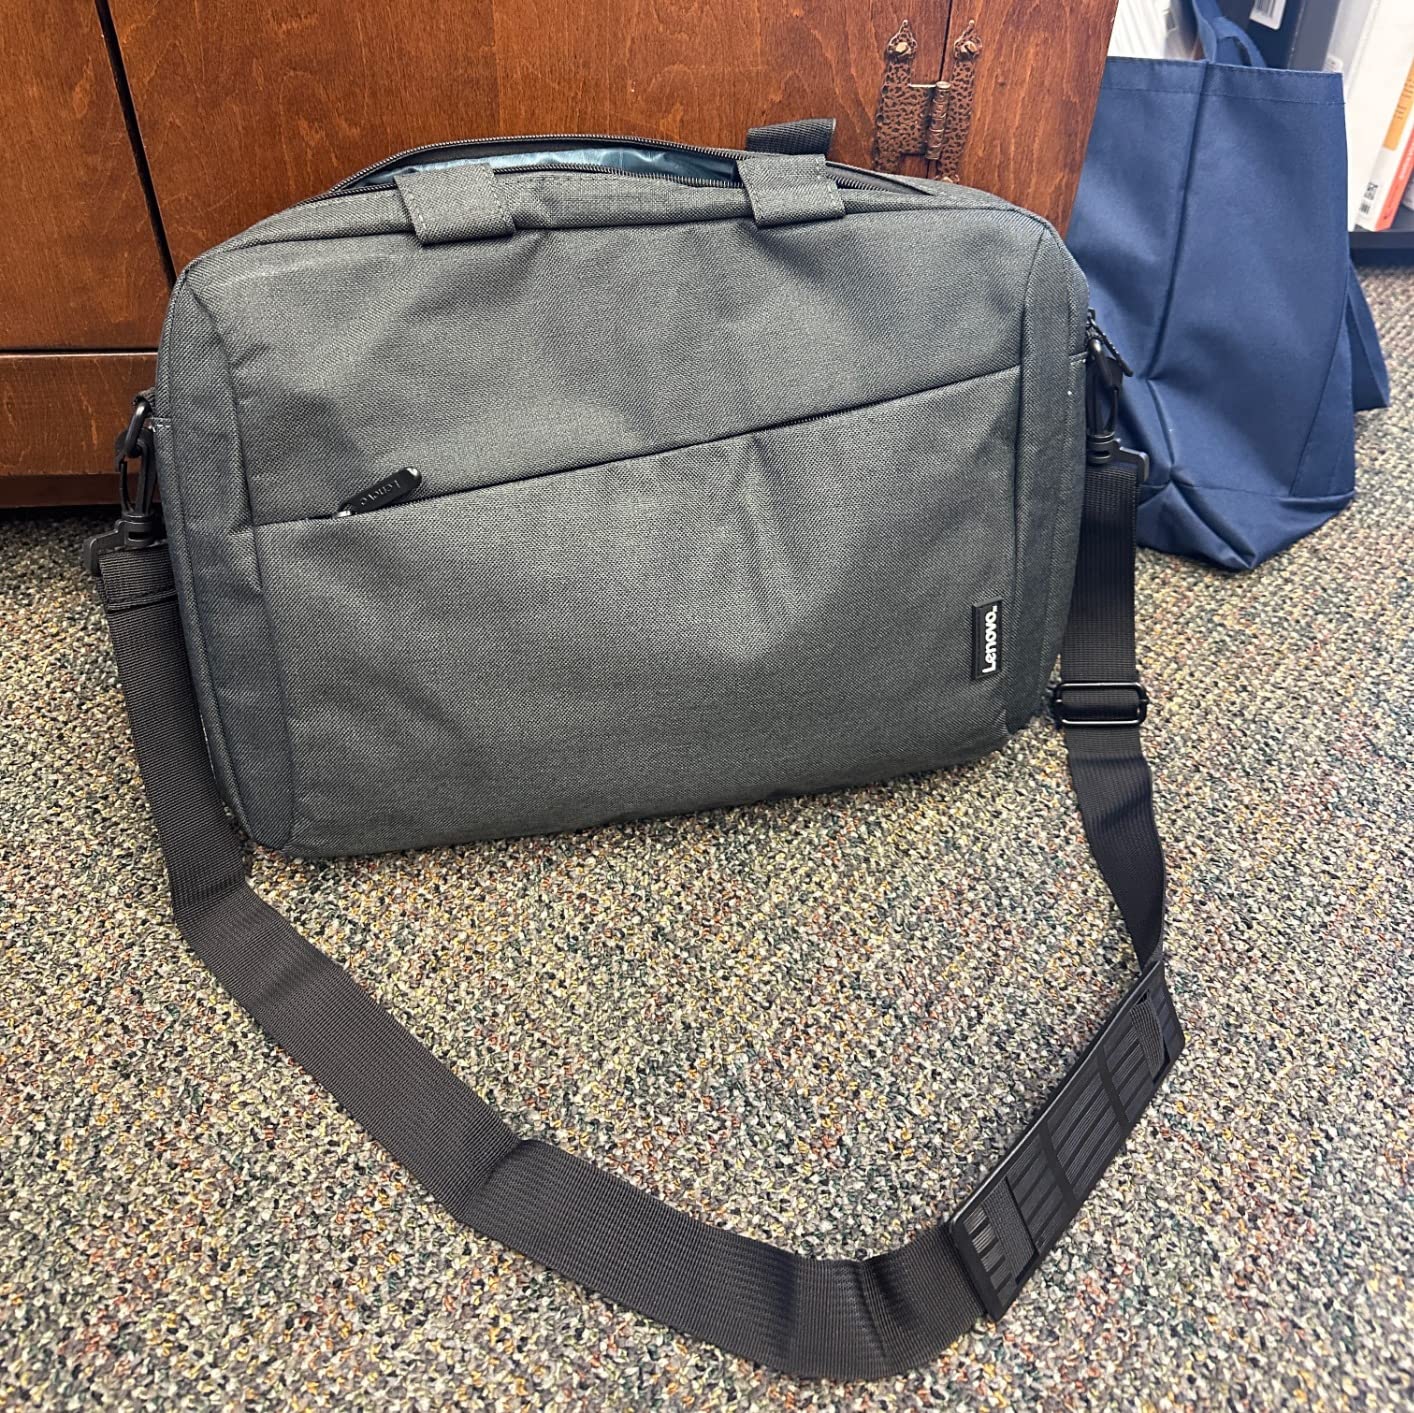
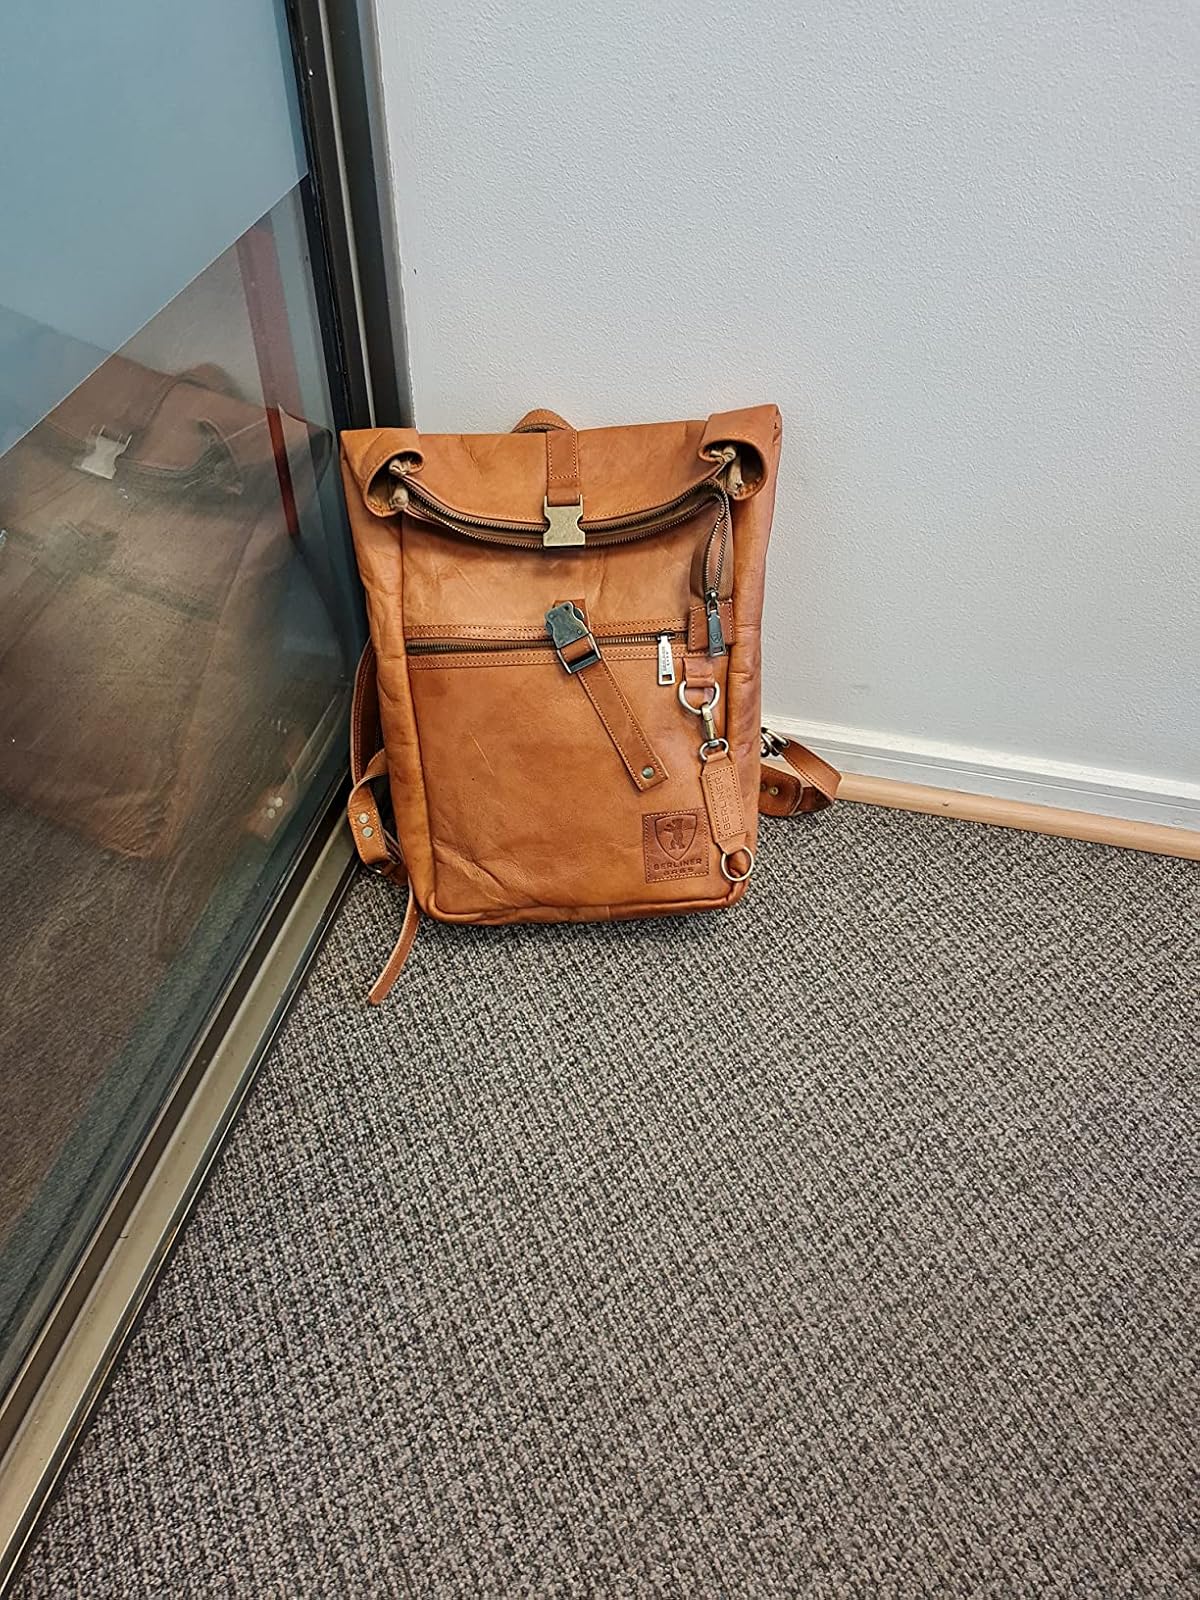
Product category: bag
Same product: no